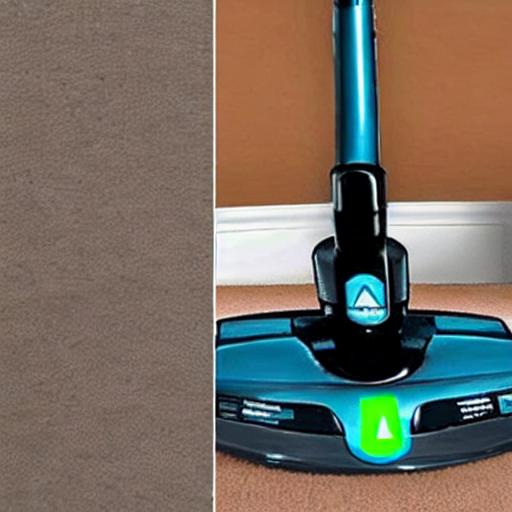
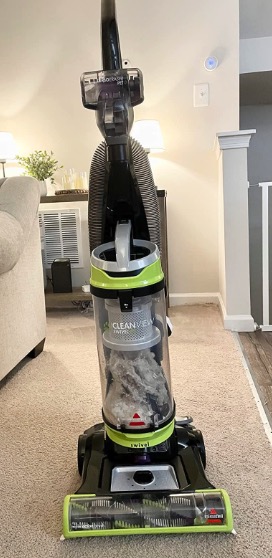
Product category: items_vacuum
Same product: no